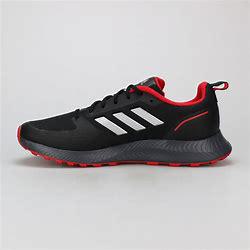
Brand: Adidas
Model: Runfalcon 2